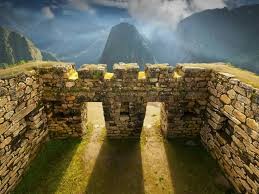
Landmark: Machu Picchu